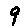
Label: 9